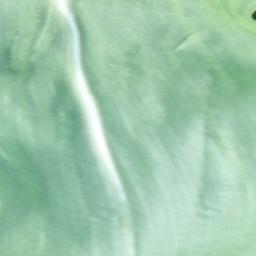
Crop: corn
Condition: (maize)_healthy